Bogoroditsky Uyezd

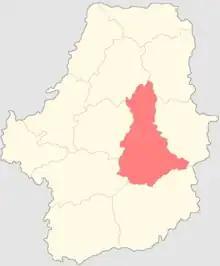

Bogoroditsky Uyezd ("Богородицкий уезд") was one of the subdivisions of the Tula Governorate of the Russian Empire. It was situated in the central part of the governorate. Its administrative centre was Bogoroditsk.